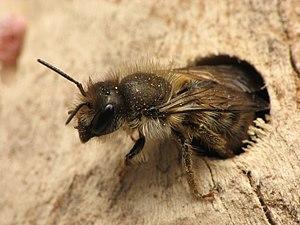
Les abeilles forment un clade d'insectes hyménoptères de la superfamille des Apoïdes. Au moins 20 000 espèces d'abeilles sont répertoriées sur la planète dont environ 2 000 en Europe et près de 1 000 en France. En Europe, l'espèce la plus connue est Apis mellifera qui, comme la plupart des abeilles à miel, appartient au genre Apis. Cependant, la majorité des abeilles ne produit pas de miel, elles se nourrissent du nectar des fleurs. Une abeille d'hiver peut vivre jusqu'à 10 mois, tandis qu'une abeille d'été peut vivre jusqu'à 1 mois.